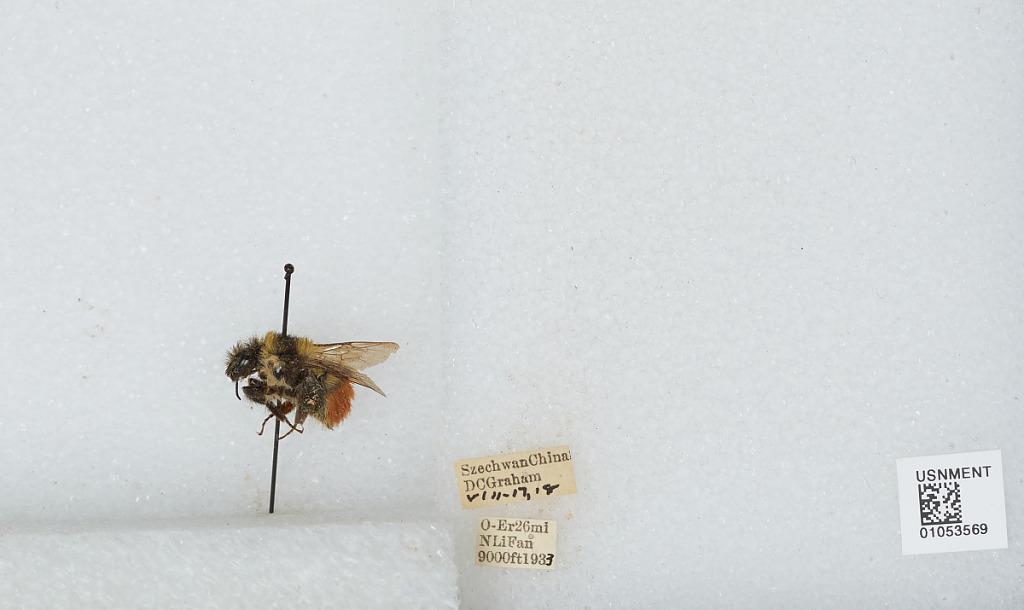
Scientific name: Bombus sp.
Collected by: D. Graham
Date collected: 1933-8-17
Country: China
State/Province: Sichuan
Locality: O-Er 26 mi N Li Fan